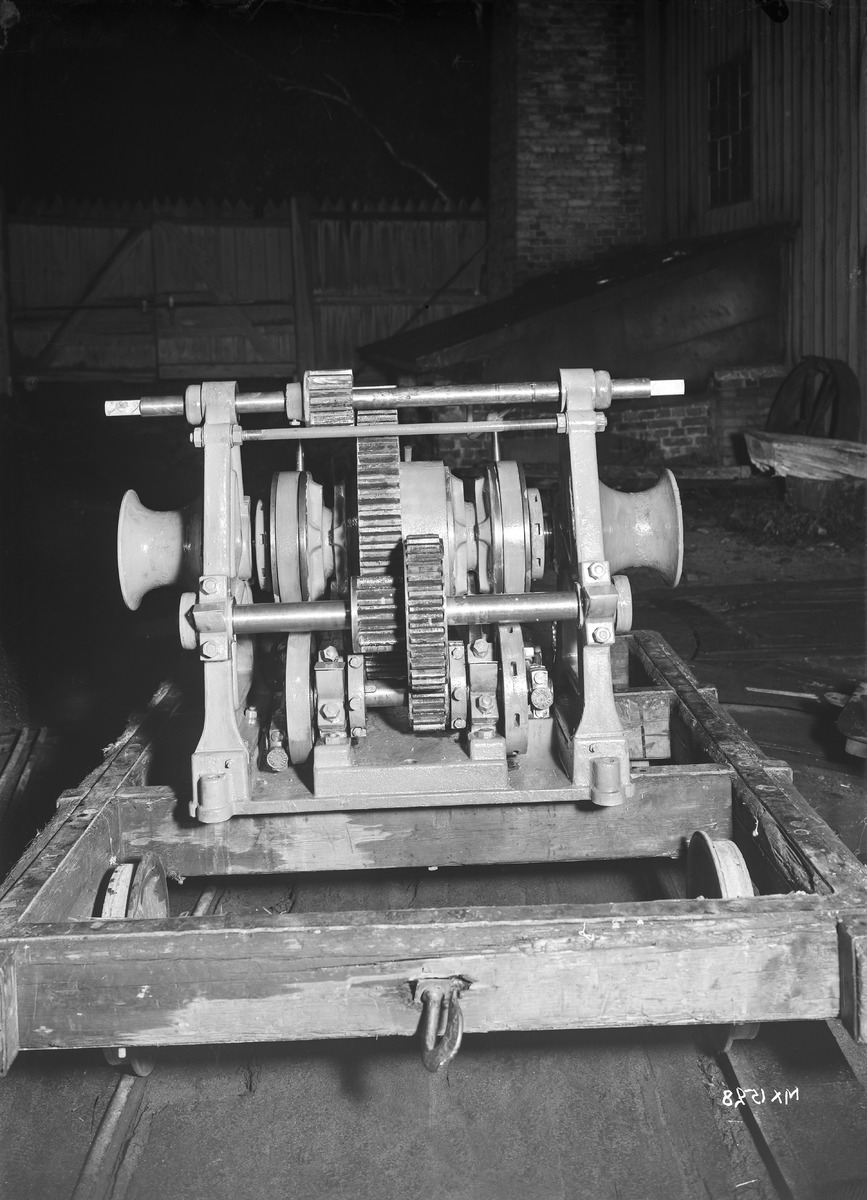
Vintturikone
A winch
sisällön kuvaus: Oulun Konepaja Oy:n valmistama vintturikone 11.10.1938. content description: A winch manufactured by Oulun Konepaja Oy on October 11, 1938.
Vuosi: 1938
Paikka: Suomi, Oulu, Suomi, Pohjois-Pohjanmaa, Oulu
Aiheet: Oulun Konepaja Oy; vintturit; vinssit; keksinnöt; koneet; konepajat; laitteet; tehtaat; workshops; machines; equipment; winches; factories; inventions